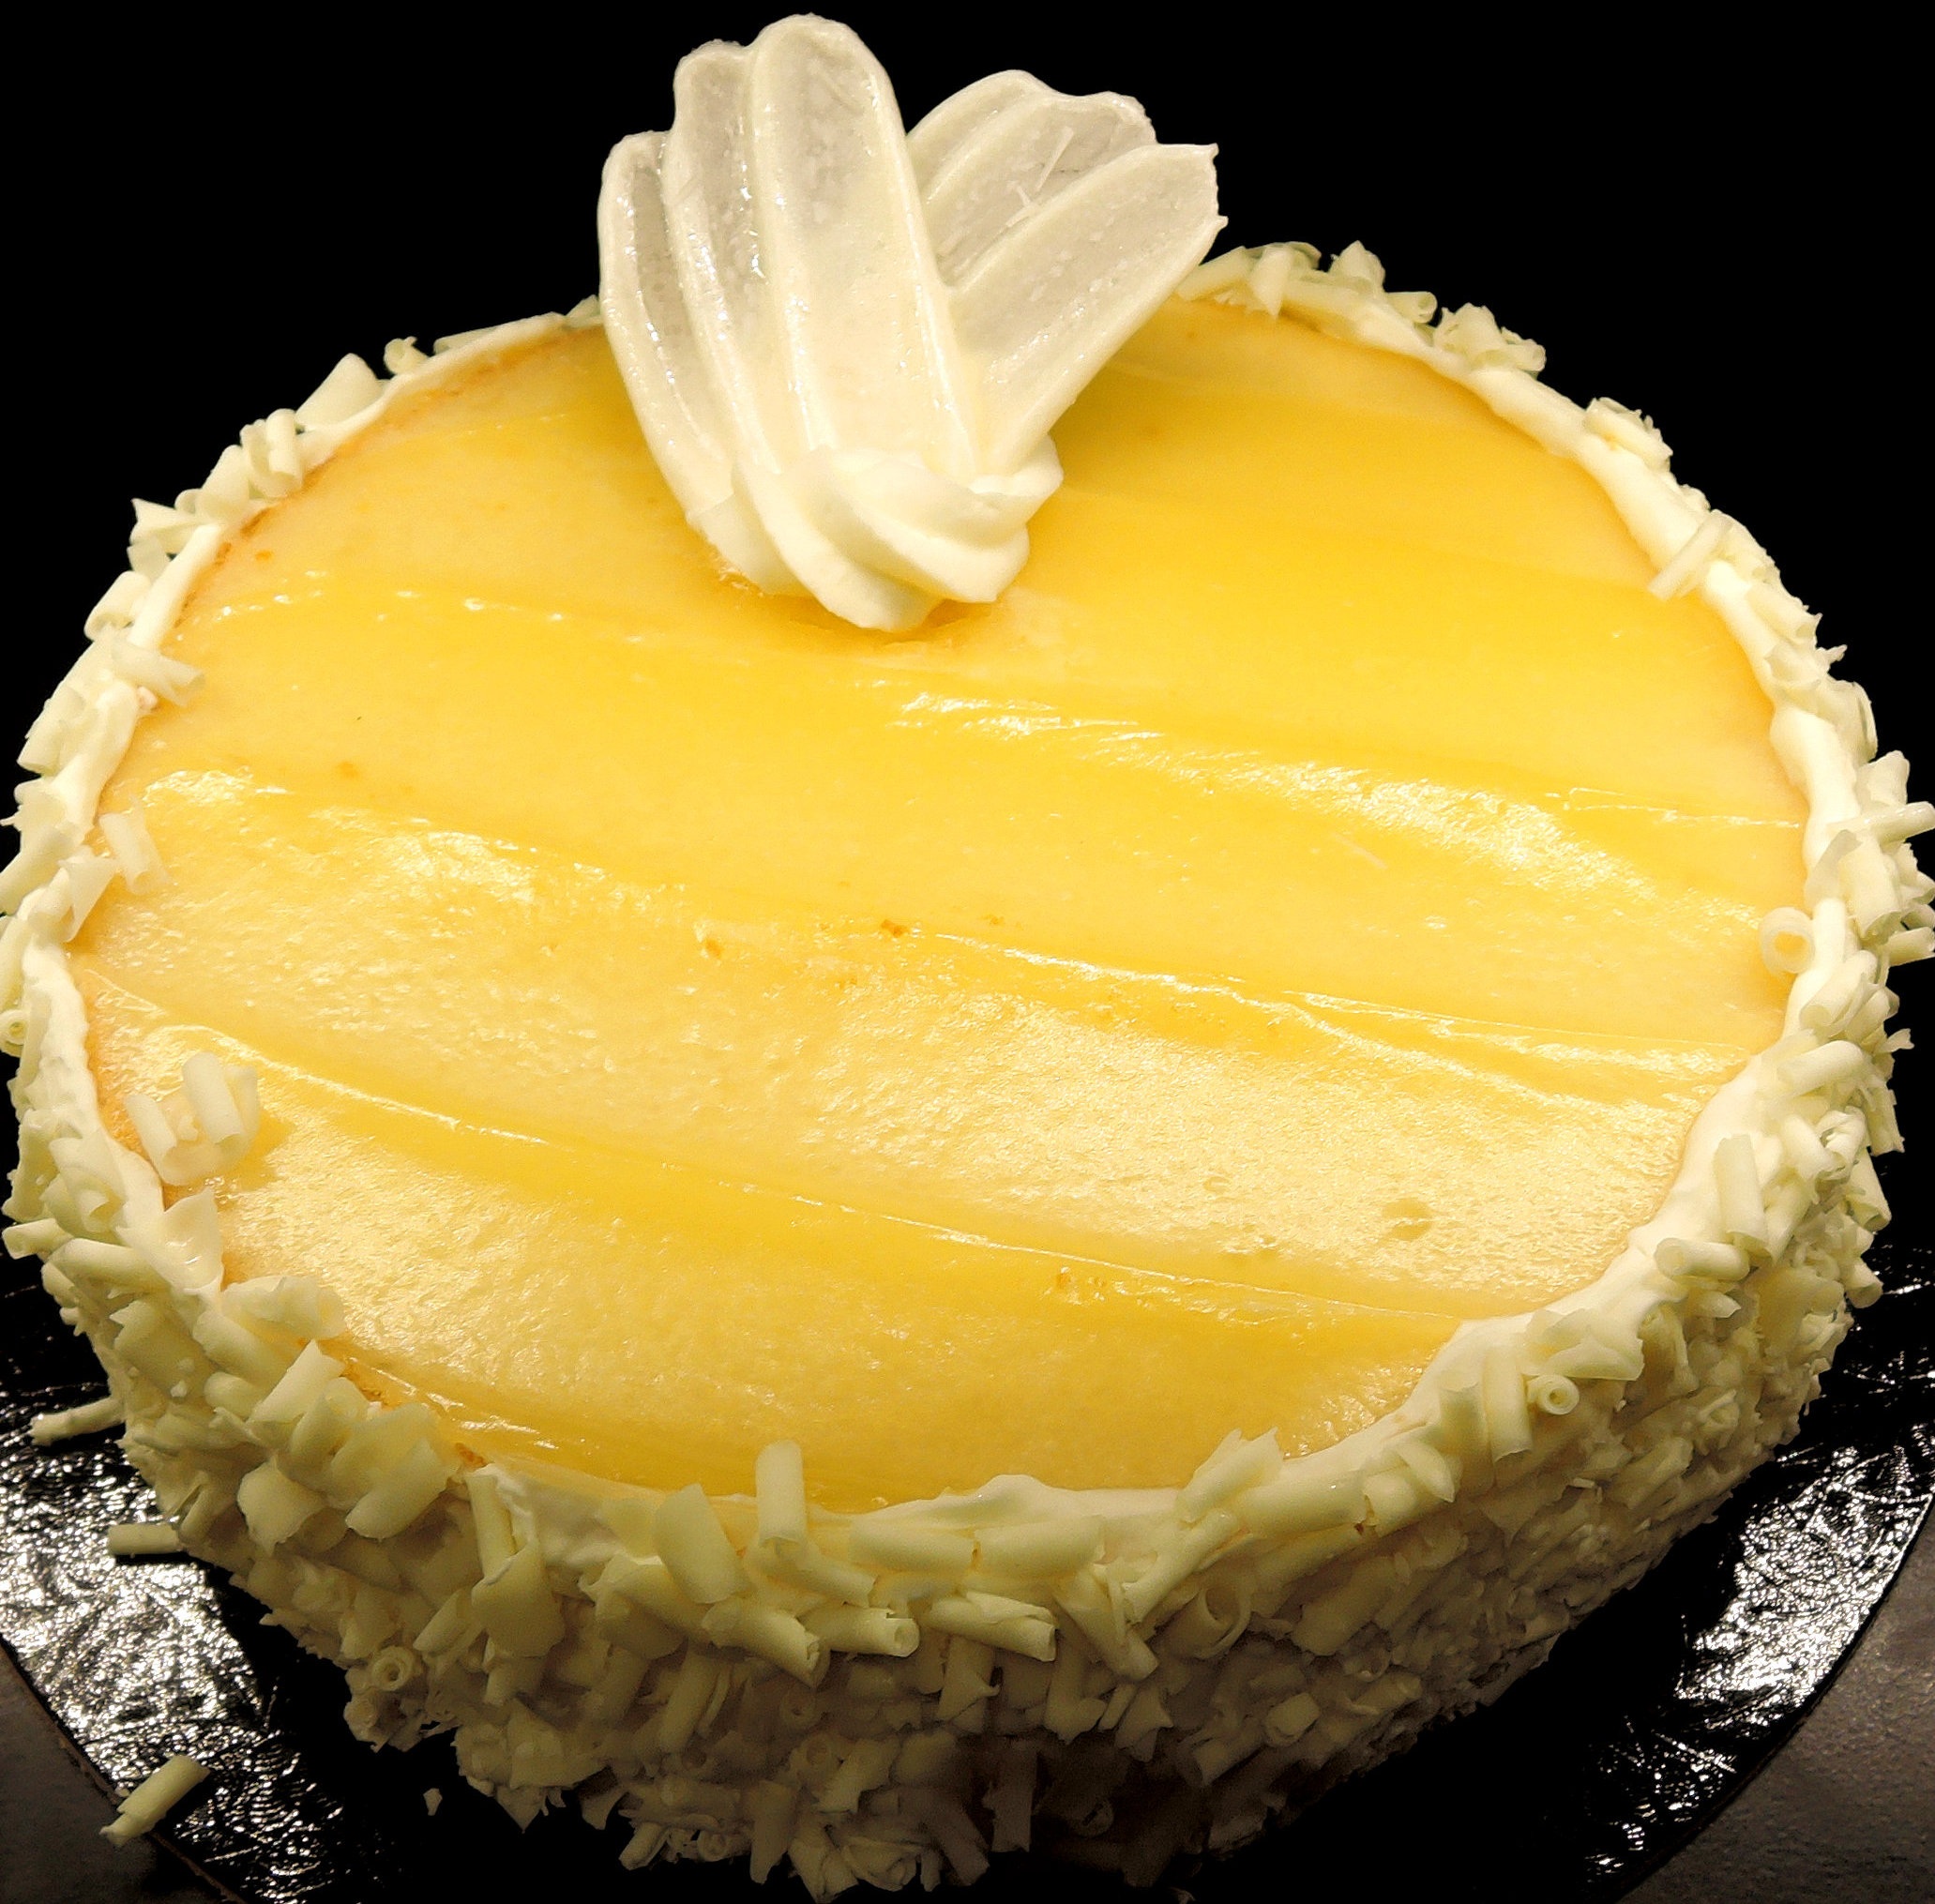
plant, fruit, sweet, dish, food, produce, dessert, pineapple, baked, coconut, icing, cheesecake, baked goods, flowering plant, ananas, torte, key lime pie, buttercream, cream pie, lemon meringue pie, limoncello cake, lemon pudding, land plant, custard pie